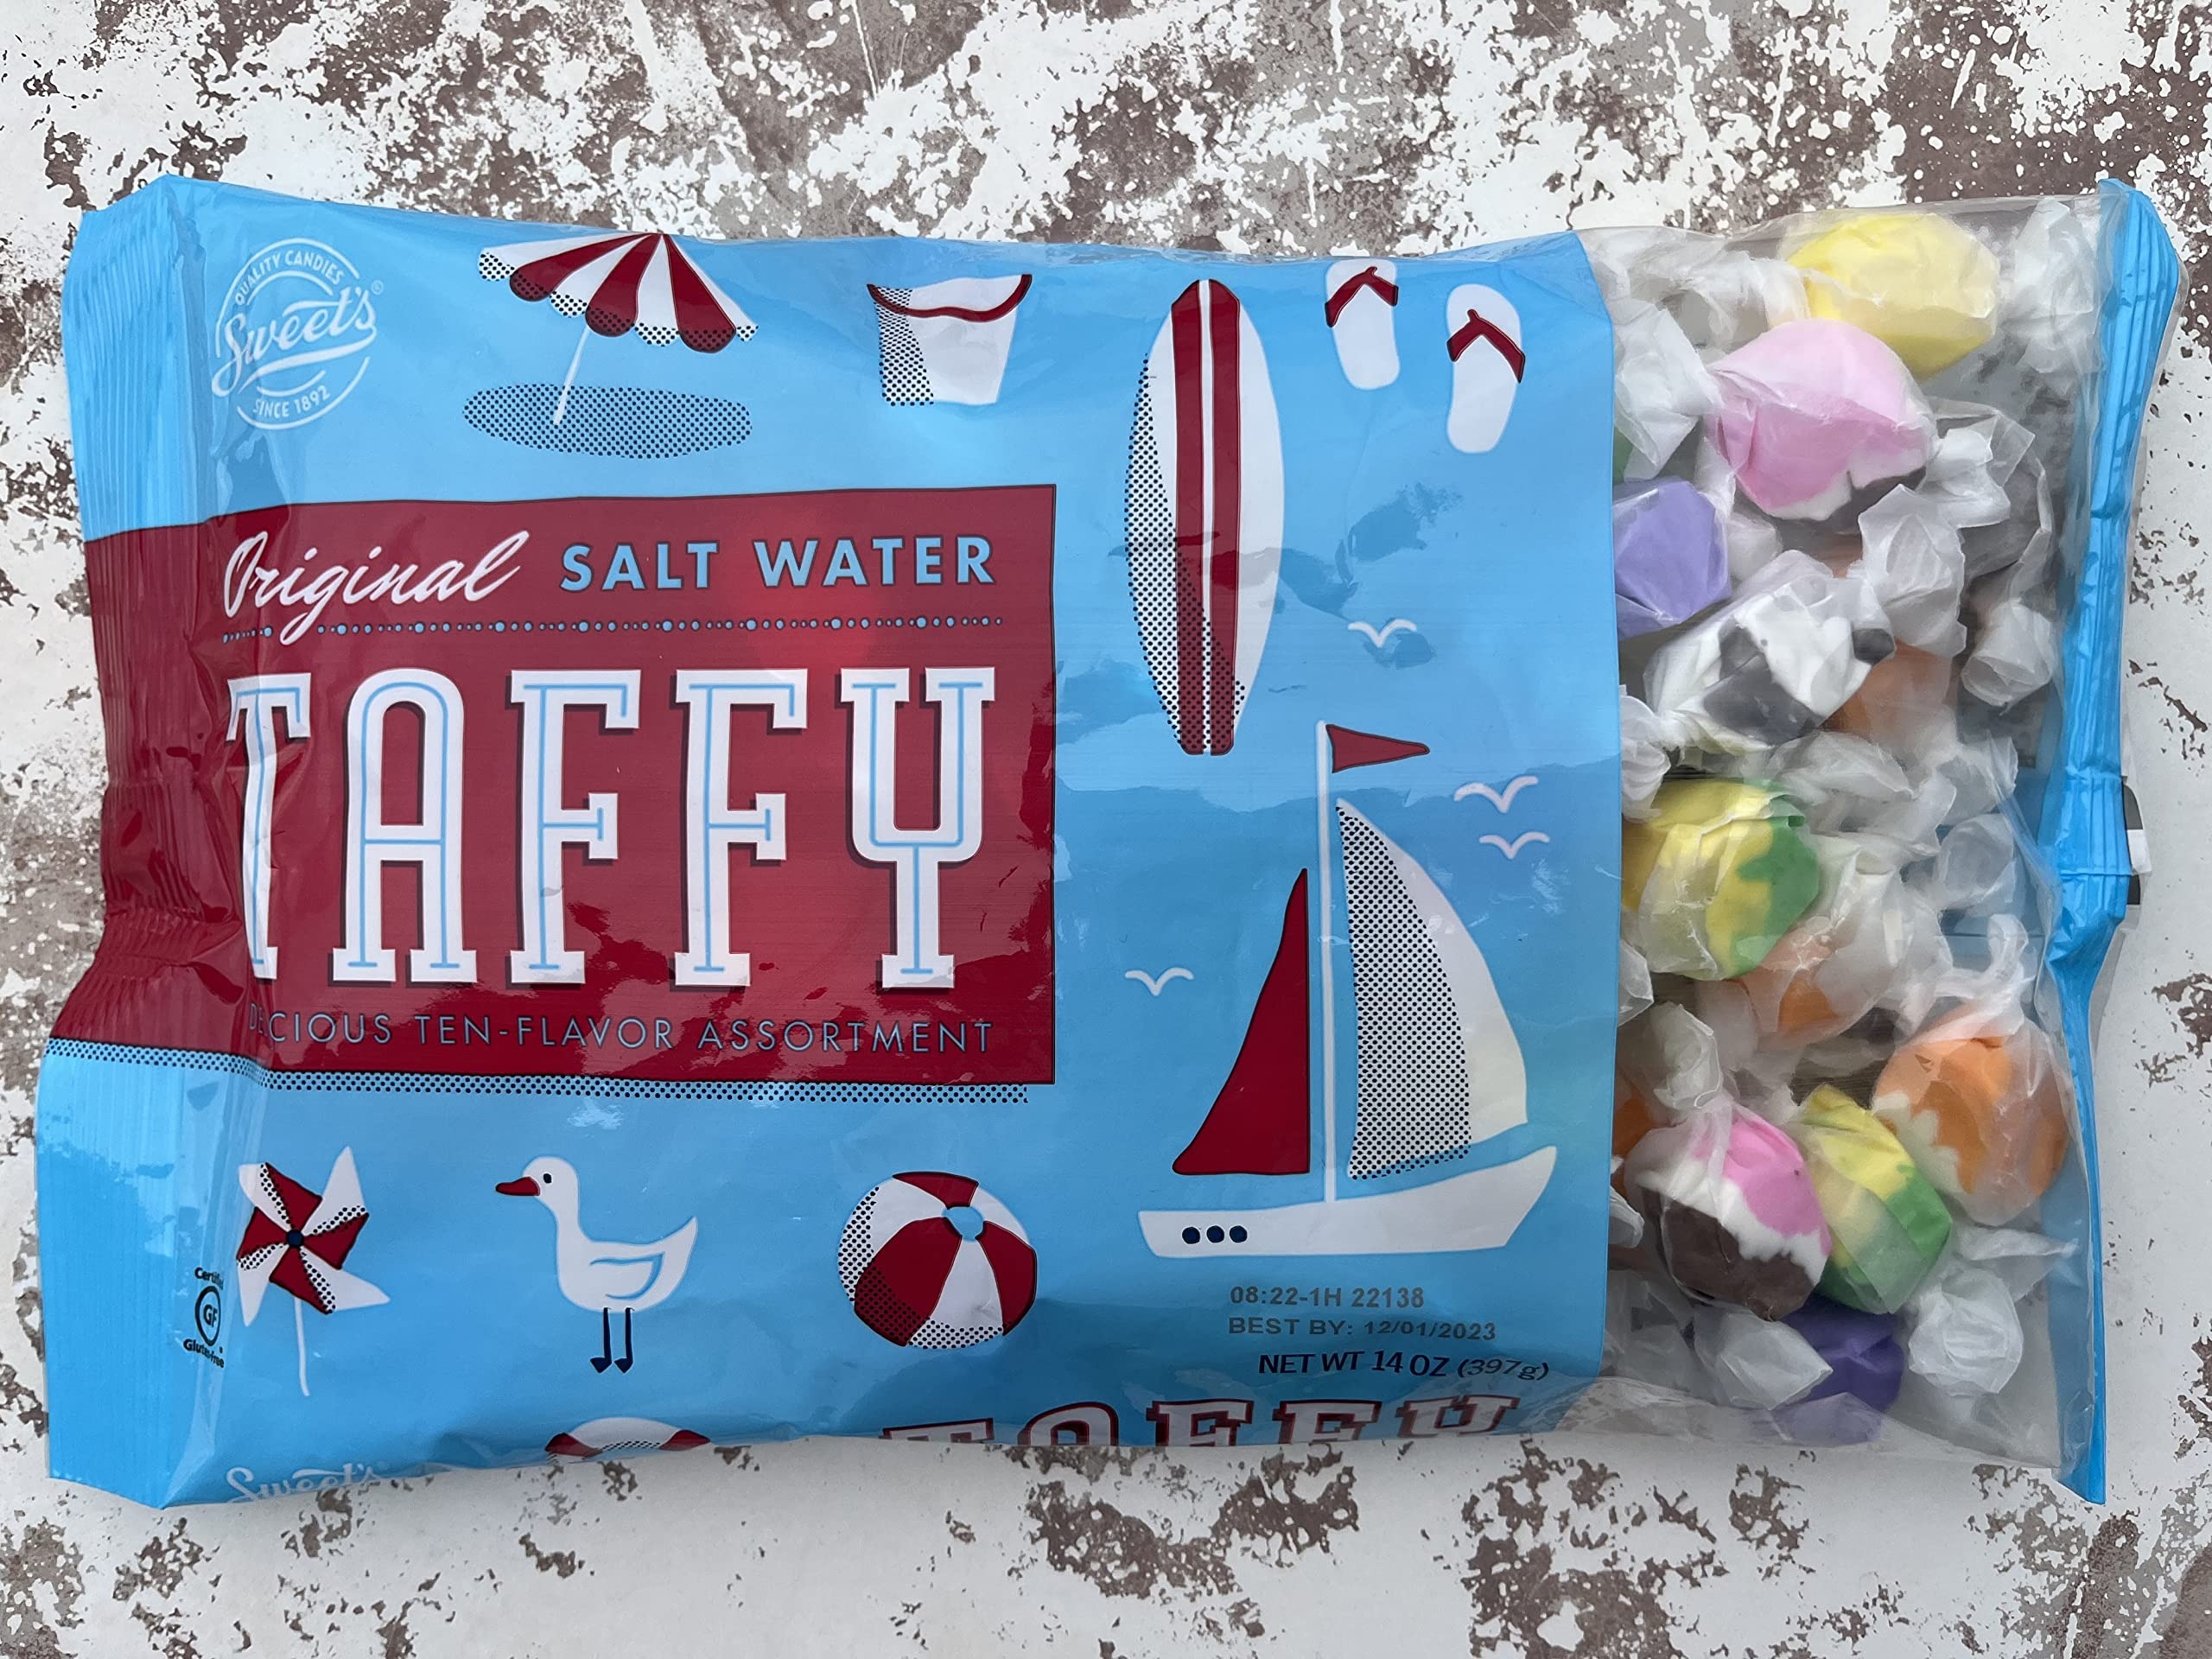
Item Name: Salt Water Taffy Quality Candies, 14 Oz (Pack of 2)
Value: 2.0
Unit: Count

Price: 4.675